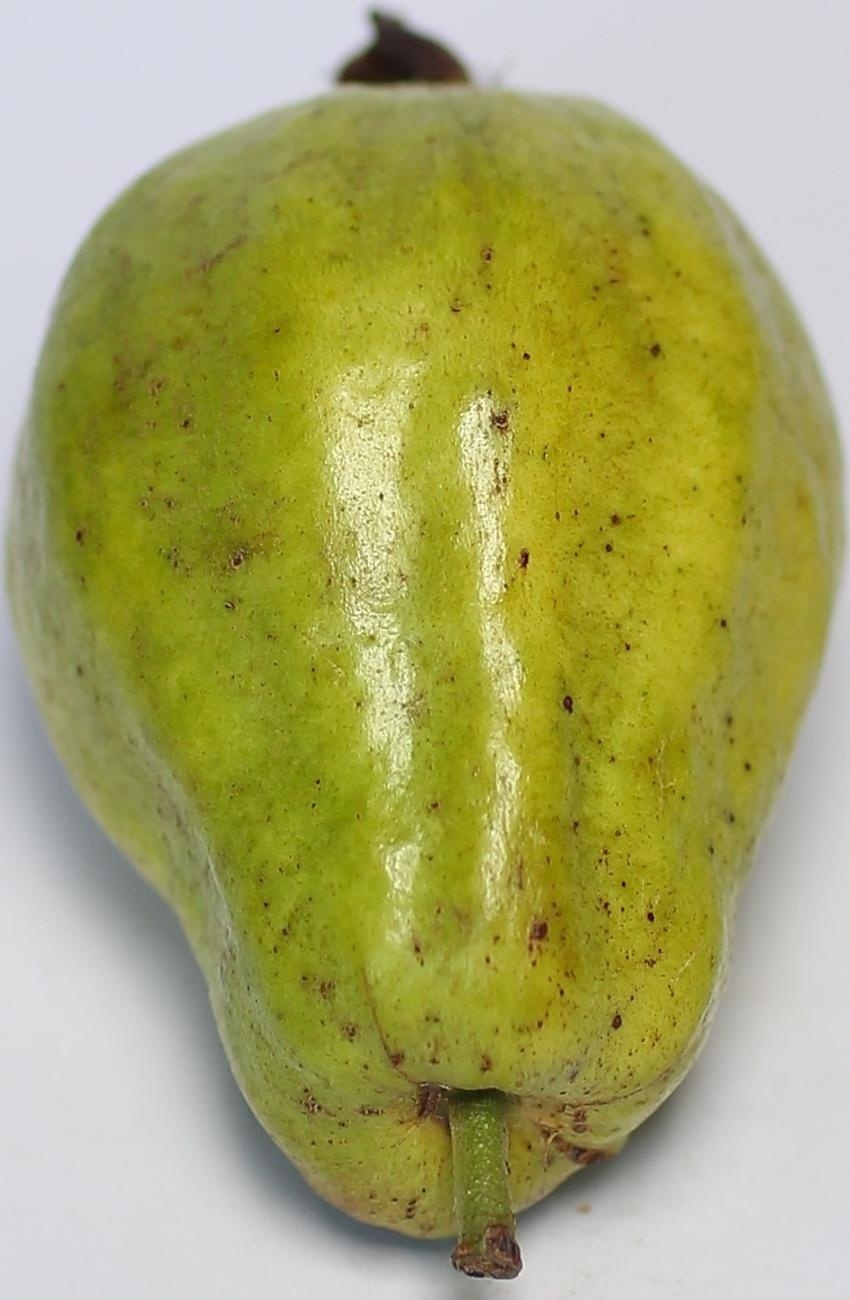
Maturity: mature-green
Variety: local-sindhi